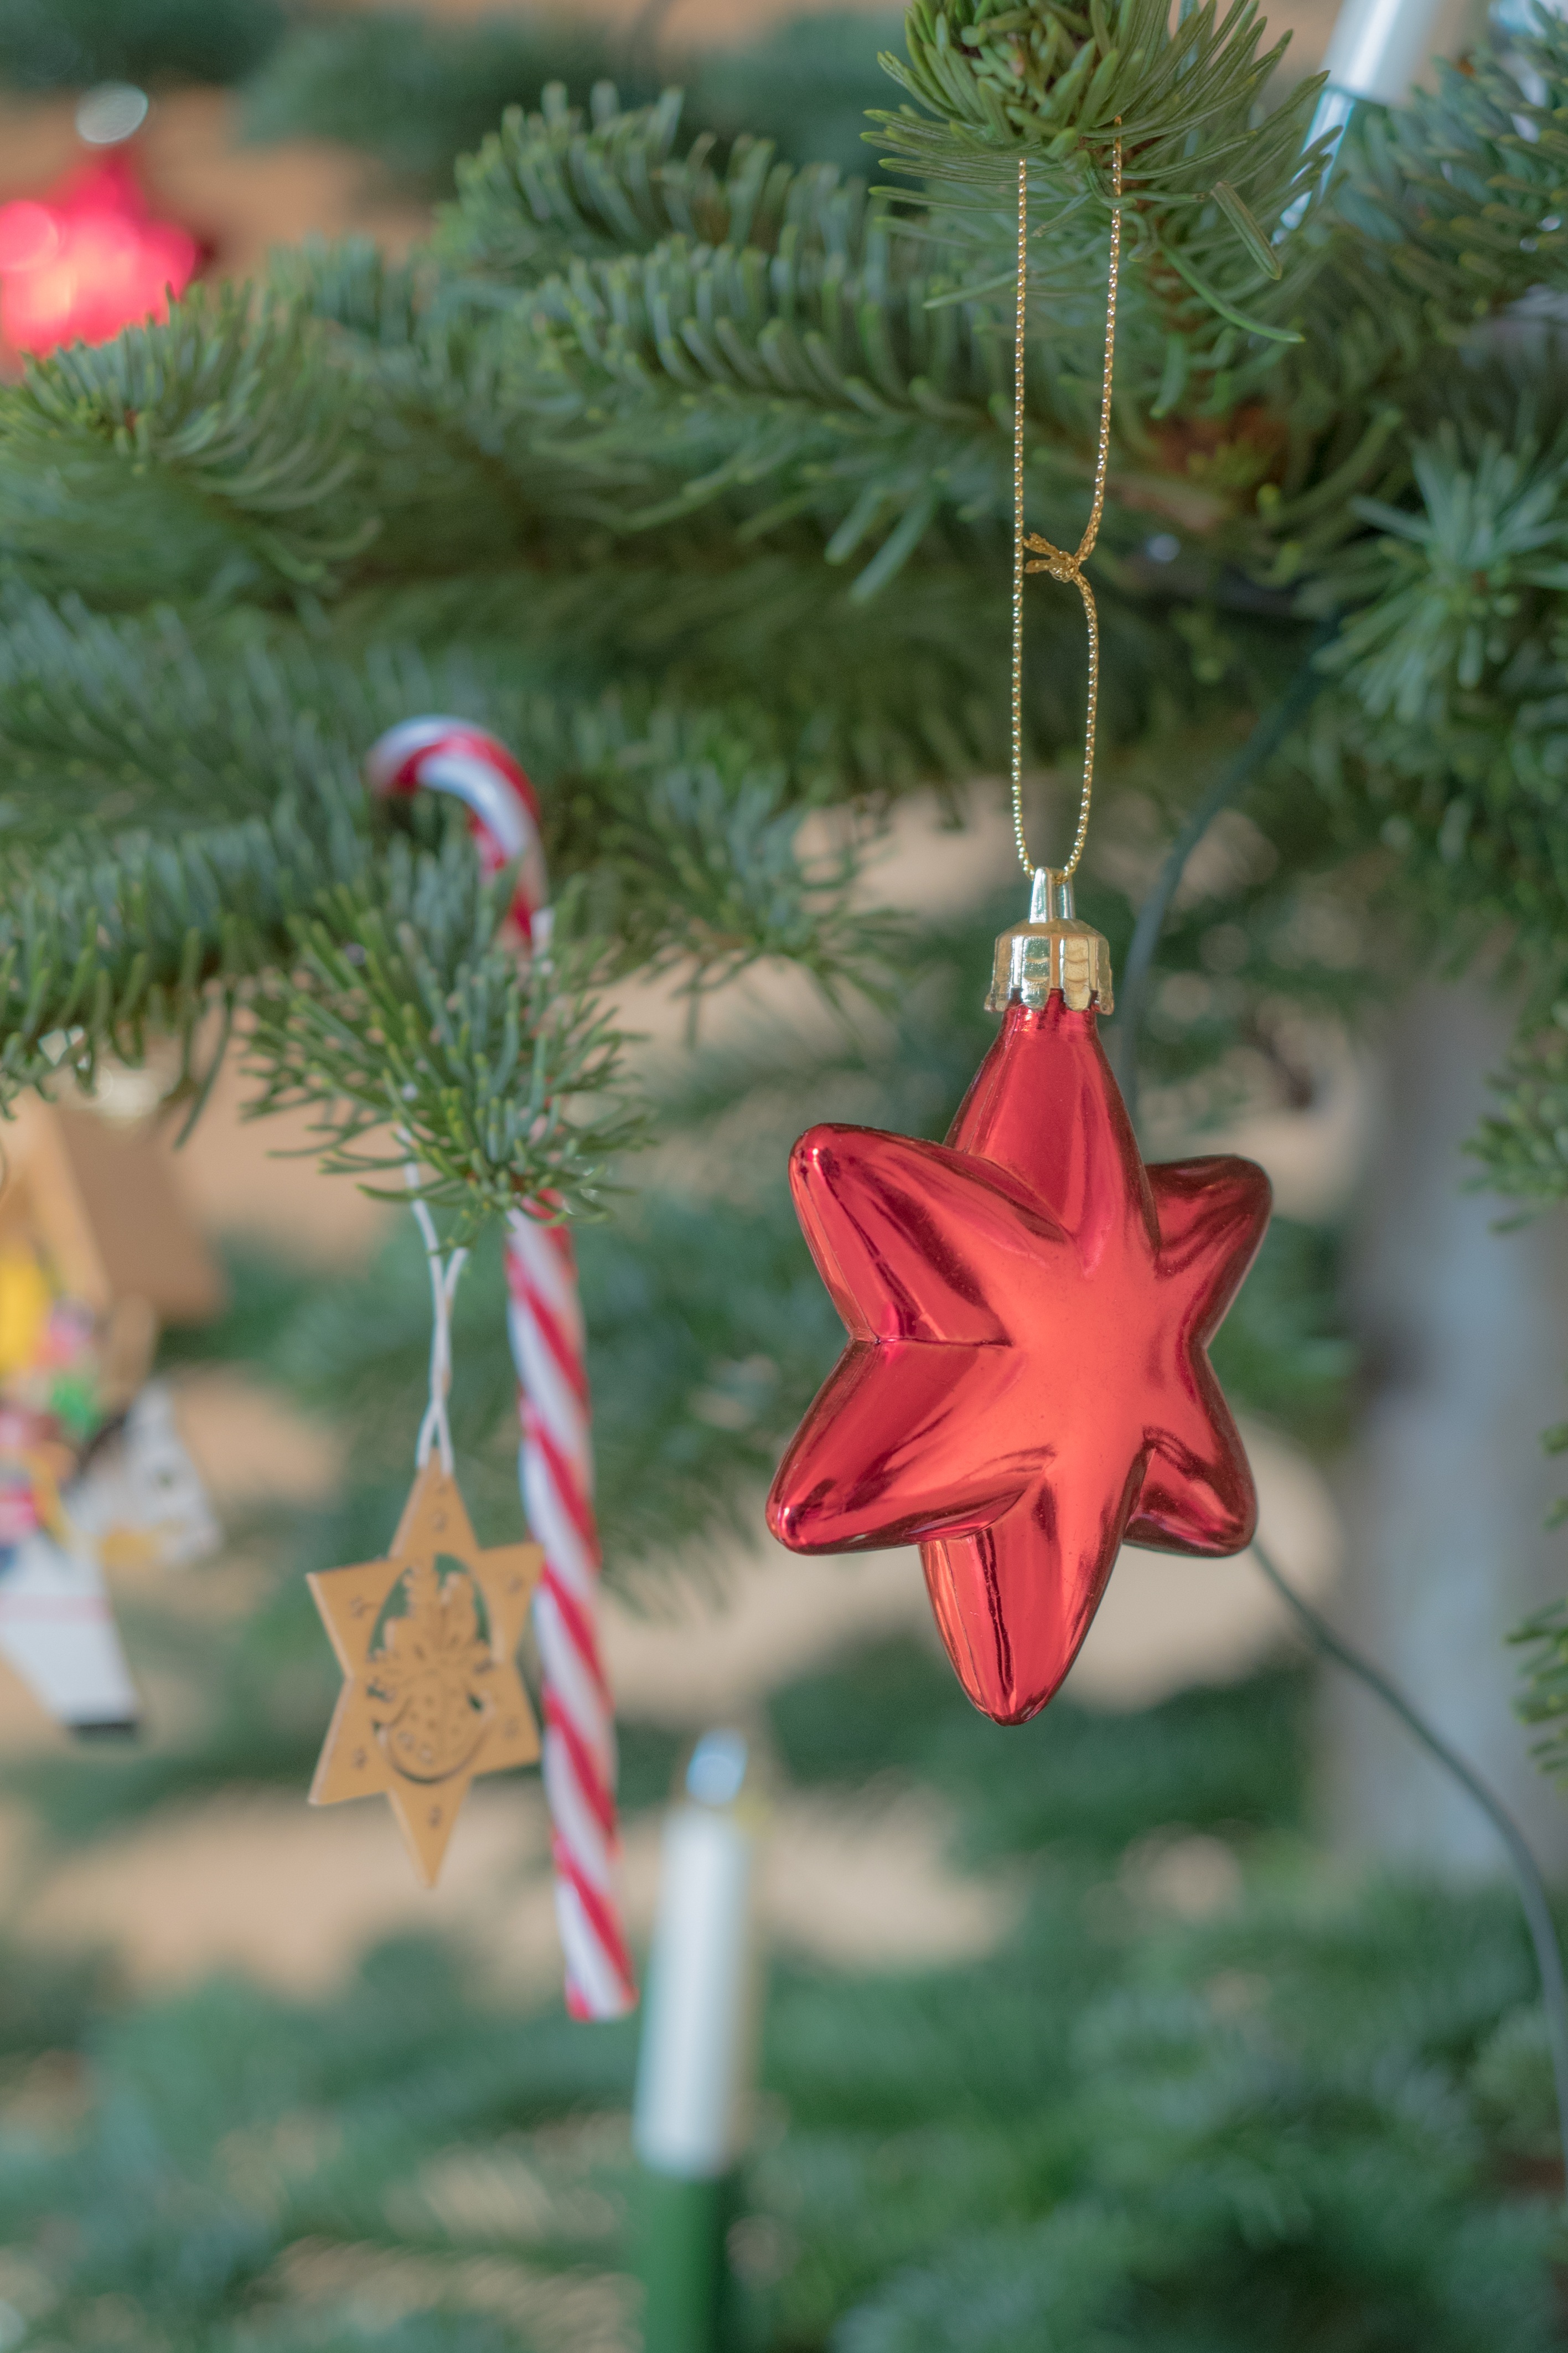
tree, branch, plant, star, leaf, flower, atmosphere, red, symbol, botany, christmas, christmas tree, deco, advent, christmas decoration, background, postcard, poinsettia, greeting card, christmas eve, christmas card, family fast, adventsstern, woody plant, land plant